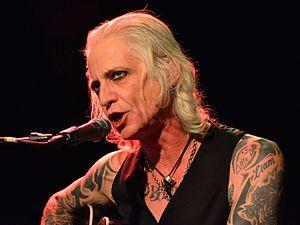
Tim Scott McConnell, aussi connu sous les noms de Tim Scott ou encore Ledfoot est un chanteur, compositeur et guitariste 12 cordes américain. Il prend le nom de Ledfoot en 2007 et crée le genre du blues gothique. Il se surnomme d'ailleurs lui-même le « Maître du blues gothique ». Son répertoire ne consiste seulement qu'en les chansons qu'il a écrites lui-même.